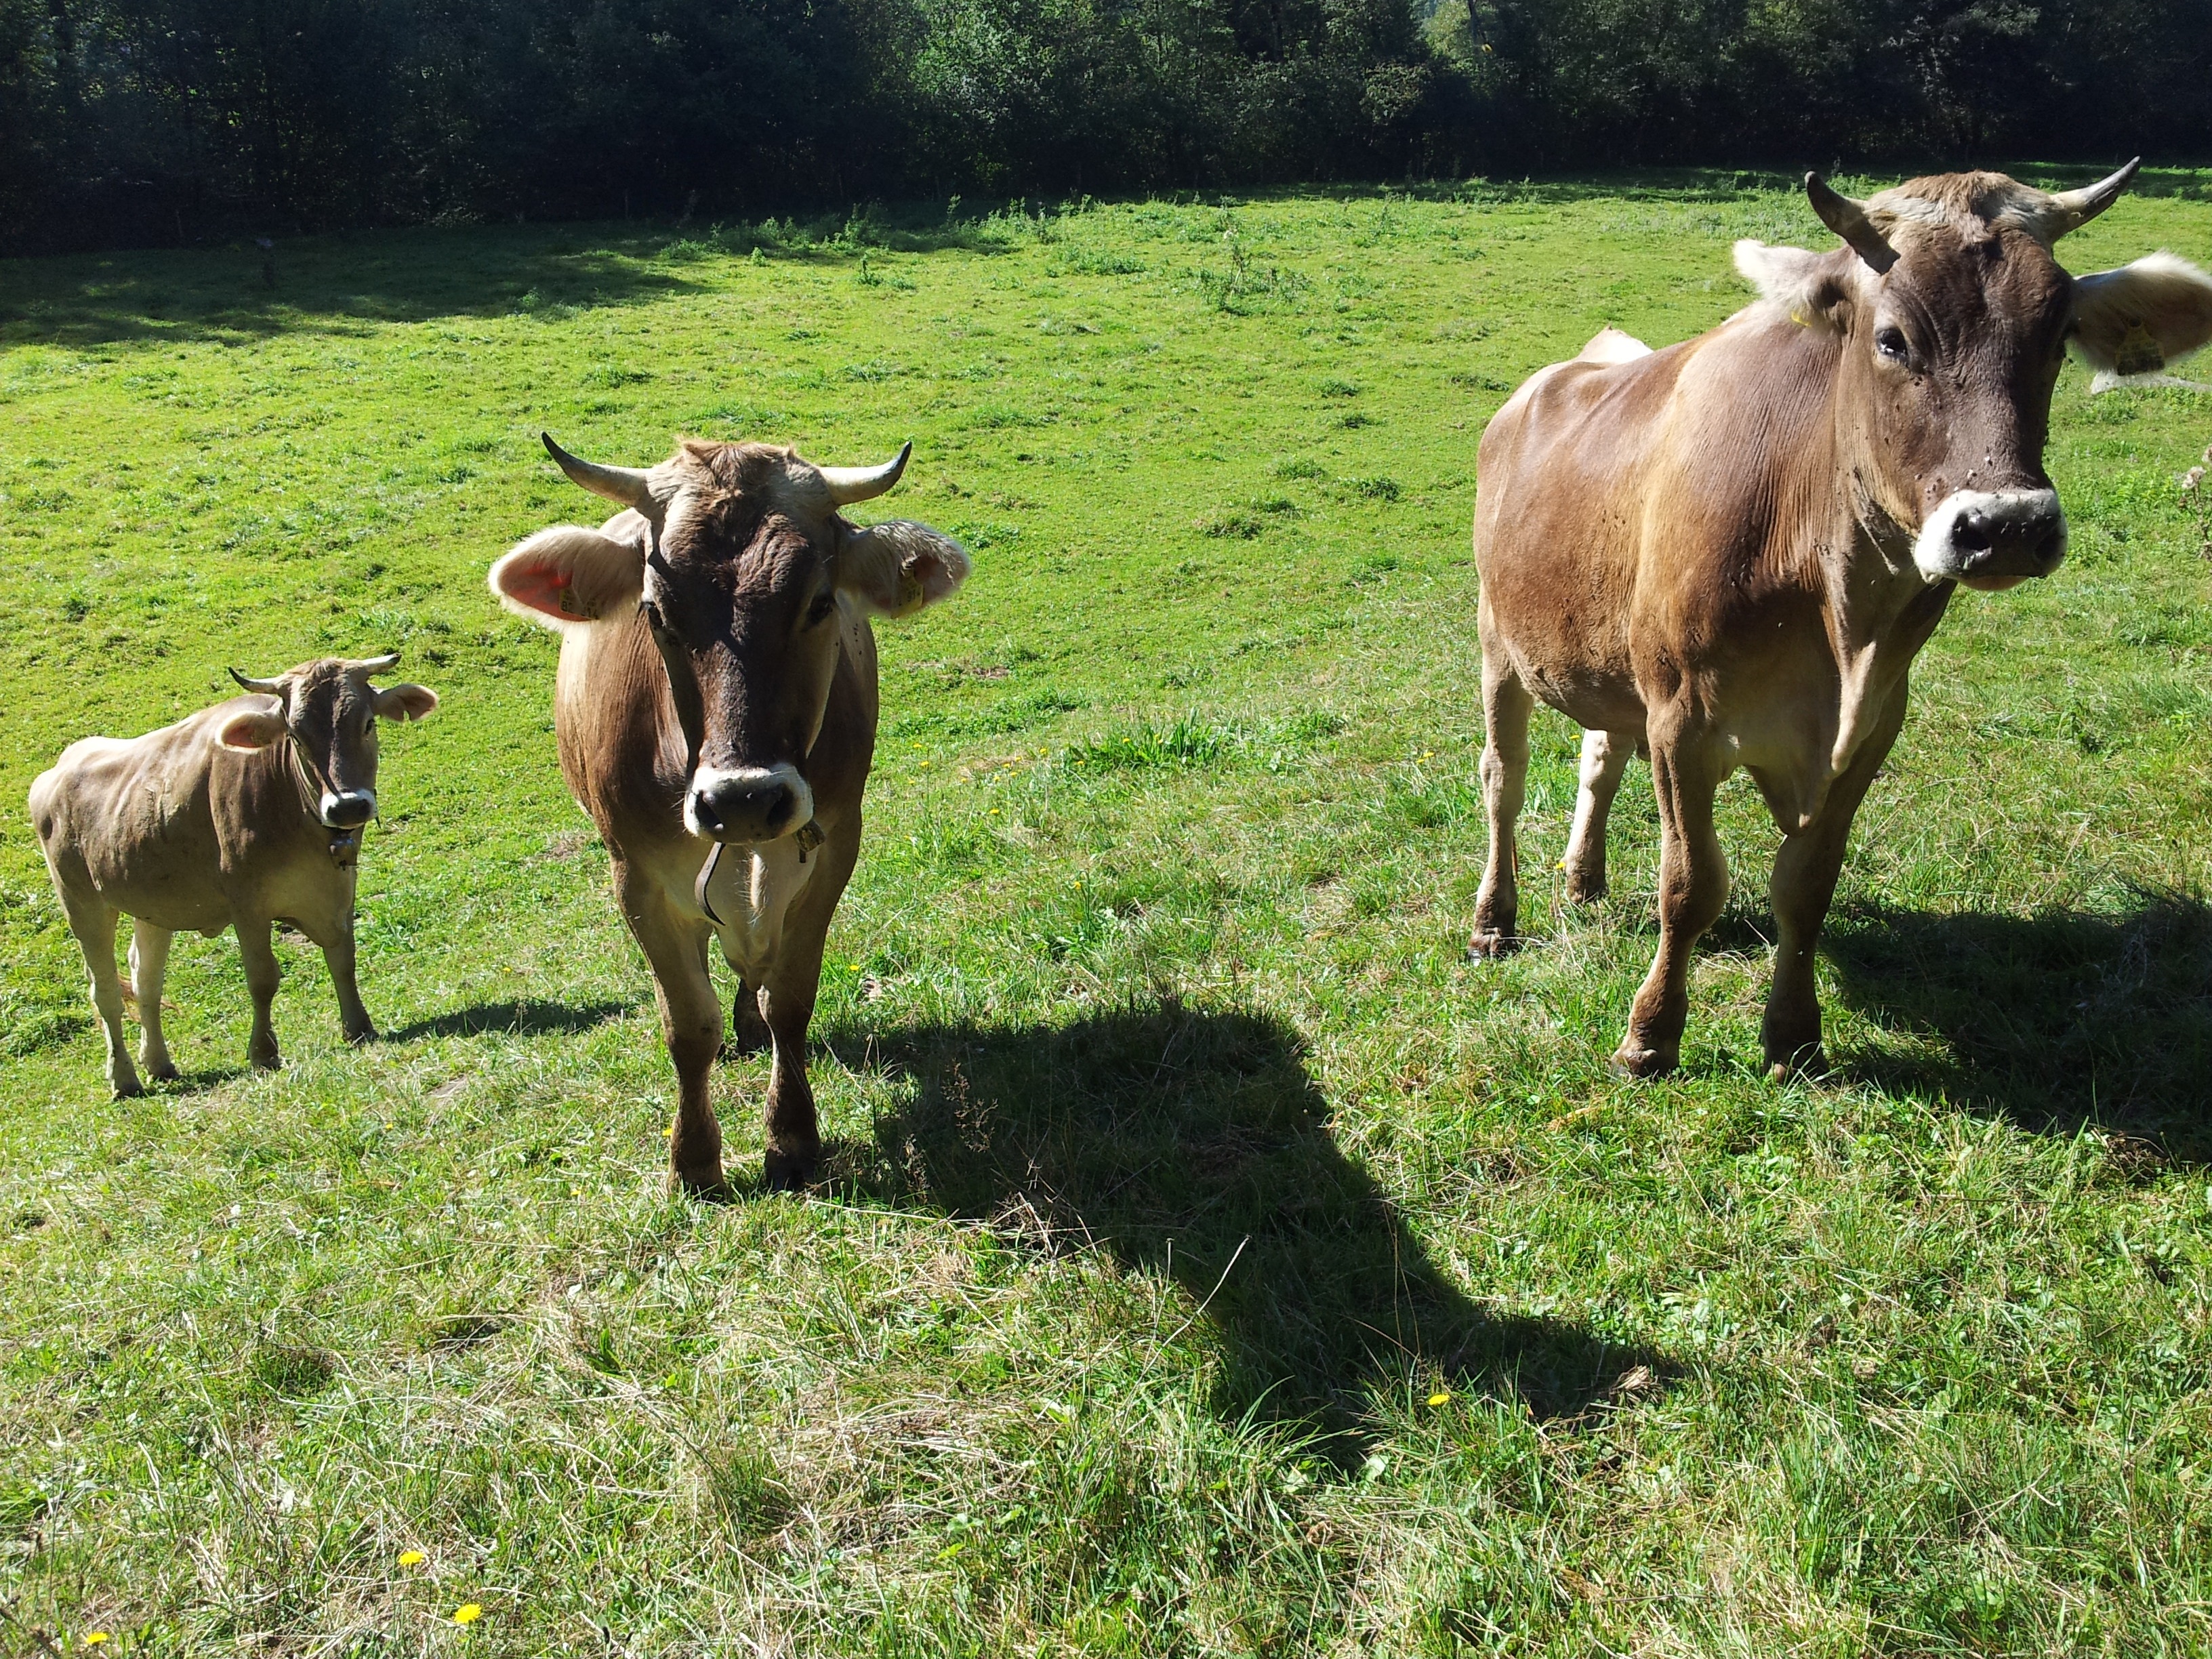
grass, field, farm, meadow, wildlife, goat, cow, cattle, herd, pasture, grazing, mammal, fauna, cows, goats, grassland, vertebrate, mare, rural area, allg u, allg u brown, cattle like mammal